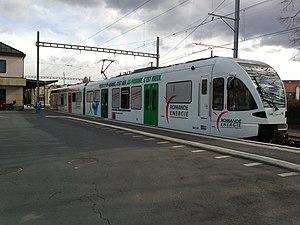
RBe 4/8 46 à la gare d'Échallens avec livrée publicitaire pour la Romande énergie.
Les automotrices RBe 4/8 nᵒ 41 à 50 sont des automotrices électriques, fabriqué par Stadler Rail pour la compagnie du chemin de fer Lausanne-Échallens-Bercher.
Romande Energie est une entreprise suisse de production, de distribution et de commercialisation d'énergie, également active dans les services énergétiques. Son siège social est situé à Morges, dans le canton de Vaud.